List of protected areas of British Columbia

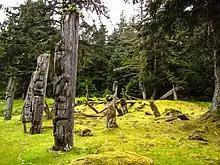
SG̱ang Gwaay in Haida Gwaii

Three UNESCO World Heritage Sites are entirely or partially located in British Columbia: